Law of California

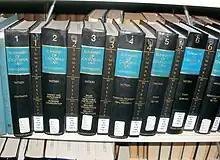
Bernard Witkin's "Summary of California Law", a legal treatise popular with California judges and lawyers

The Constitution of California is the foremost source of state law. Legislation is enacted within the California Statutes, which in turn have been codified into the 29 California Codes. State agencies promulgate regulations with the California Regulatory Notice Register, which are in turn codified in the California Code of Regulations. California's legal system is based on common law, which is interpreted by case law through the decisions of the Supreme Court of California, California Courts of Appeal, and Appellate Divisions of the Superior Courts of California, and published in the "California Reports", "California Appellate Reports", and "California Appellate Reports Supplement", respectively (among others). Counties and incorporated cities may promulgate local ordinances which are usually codified in county or city codes, respectively. There are also several sources of persuasive authority, which are not binding authority but are useful to lawyers and judges insofar as they help to clarify the state of the law. These include opinions by federal courts on state law, and opinions of other state courts on relevant issues.